Gauss's diary

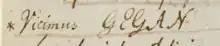
Gauss's diary entry, Vicimus GEGAN

Entry 43, dated 1796, October 21, states "Vicimus GEGAN" (We have conquered GEGAN). The meaning of this was a mystery for many years. found a manuscript by Gauss suggesting that GEGAN is a reversal of the acronym NAGEG standing for Nexum medii Arithmetico-Geometricum Expectationibus Generalibus and refers to the connection between the arithmetic geometric mean and elliptic functions.